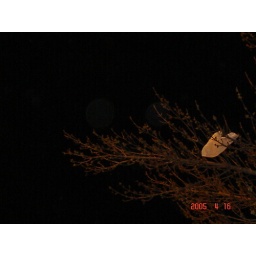
A plastic bag was caught in a tree on campus of Bowling Green.